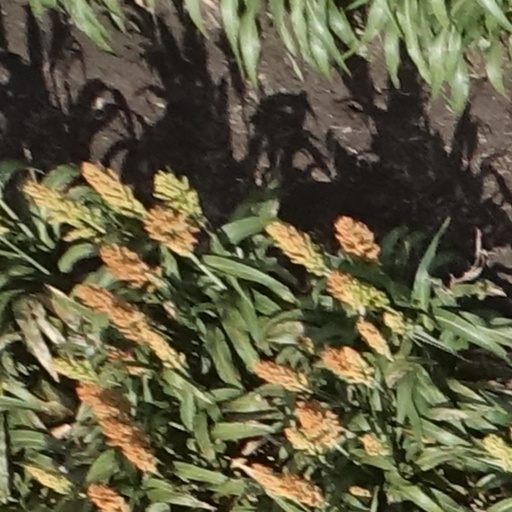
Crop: sorghum